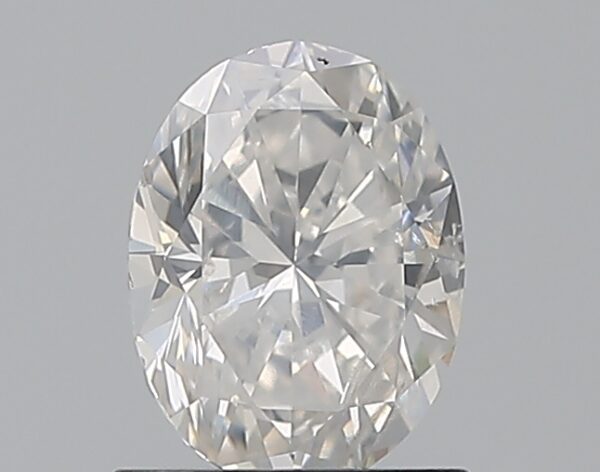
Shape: oval
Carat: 1
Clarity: SI2
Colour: F
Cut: VG
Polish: VG
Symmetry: VG
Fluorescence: N
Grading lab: HRD
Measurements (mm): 7.35 x 5.52 x 3.59